Norris Reef

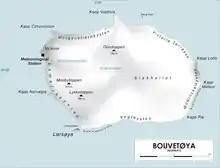
Map of Bouvetøya

Norris Reef is a reef lying close off the western shore of the island of Bouvetøya, 0.5 nautical miles (0.9 km) southwest of Cape Circoncision. First charted in 1898 by a German expedition under Carl Chun. Recharted in December 1927 by a Norwegian expedition under Captain Harald Horntvedt. Named by the Norwegians after British sealer Captain George Norris who, commanding the sealers "Sprightly" and "Lively", visited Bouvetoya in 1825.